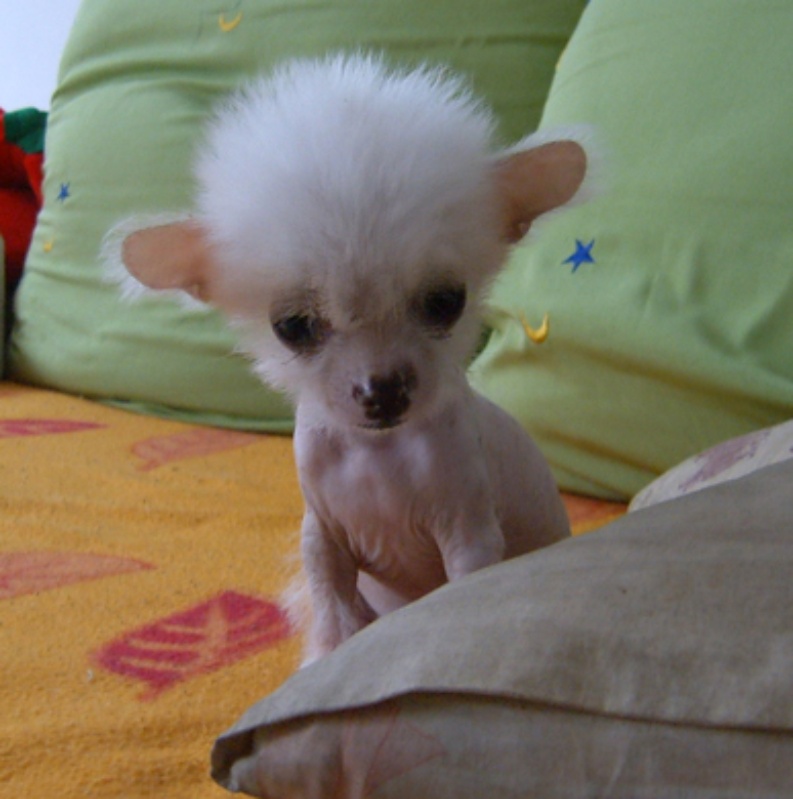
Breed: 234-n000093-Chinese_Crested_Dog